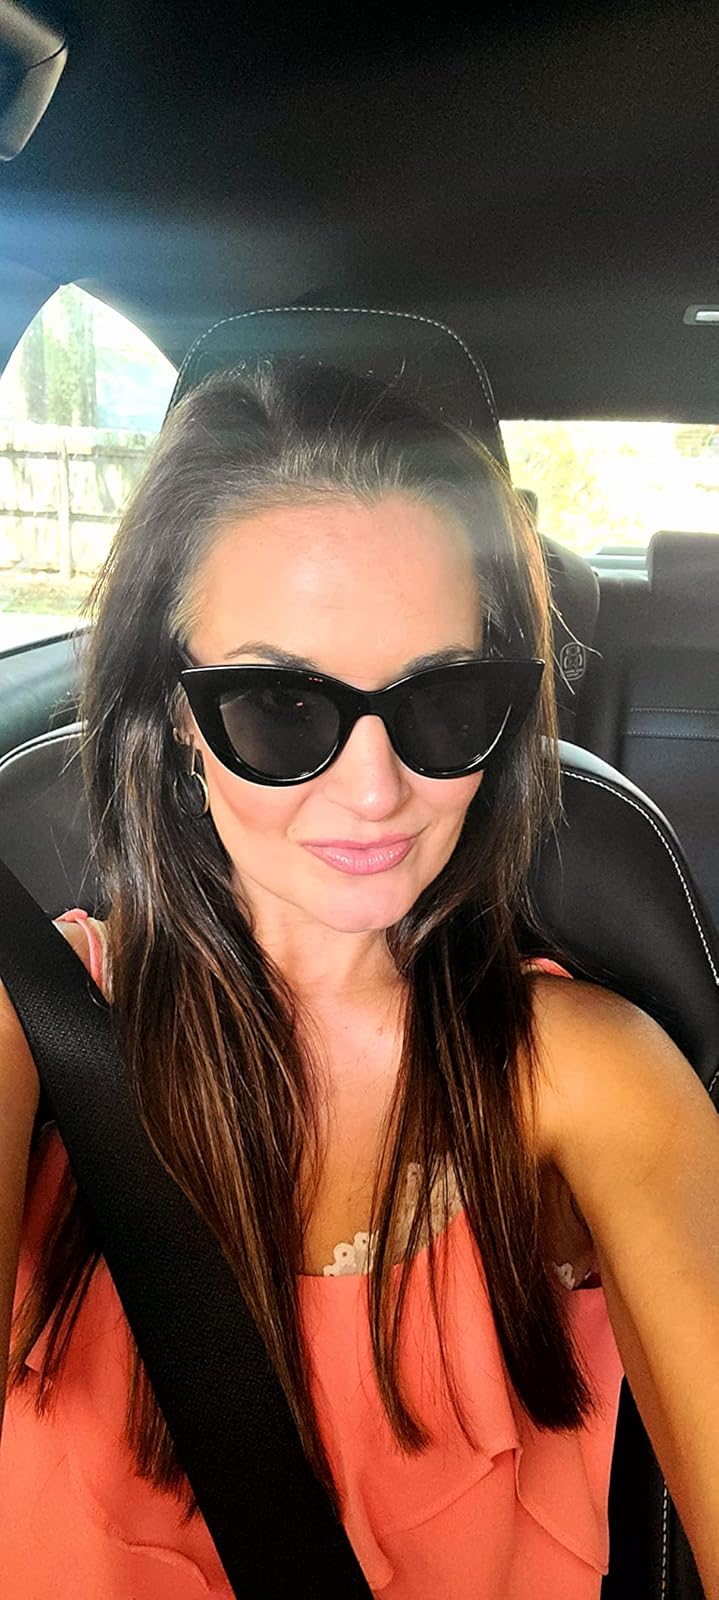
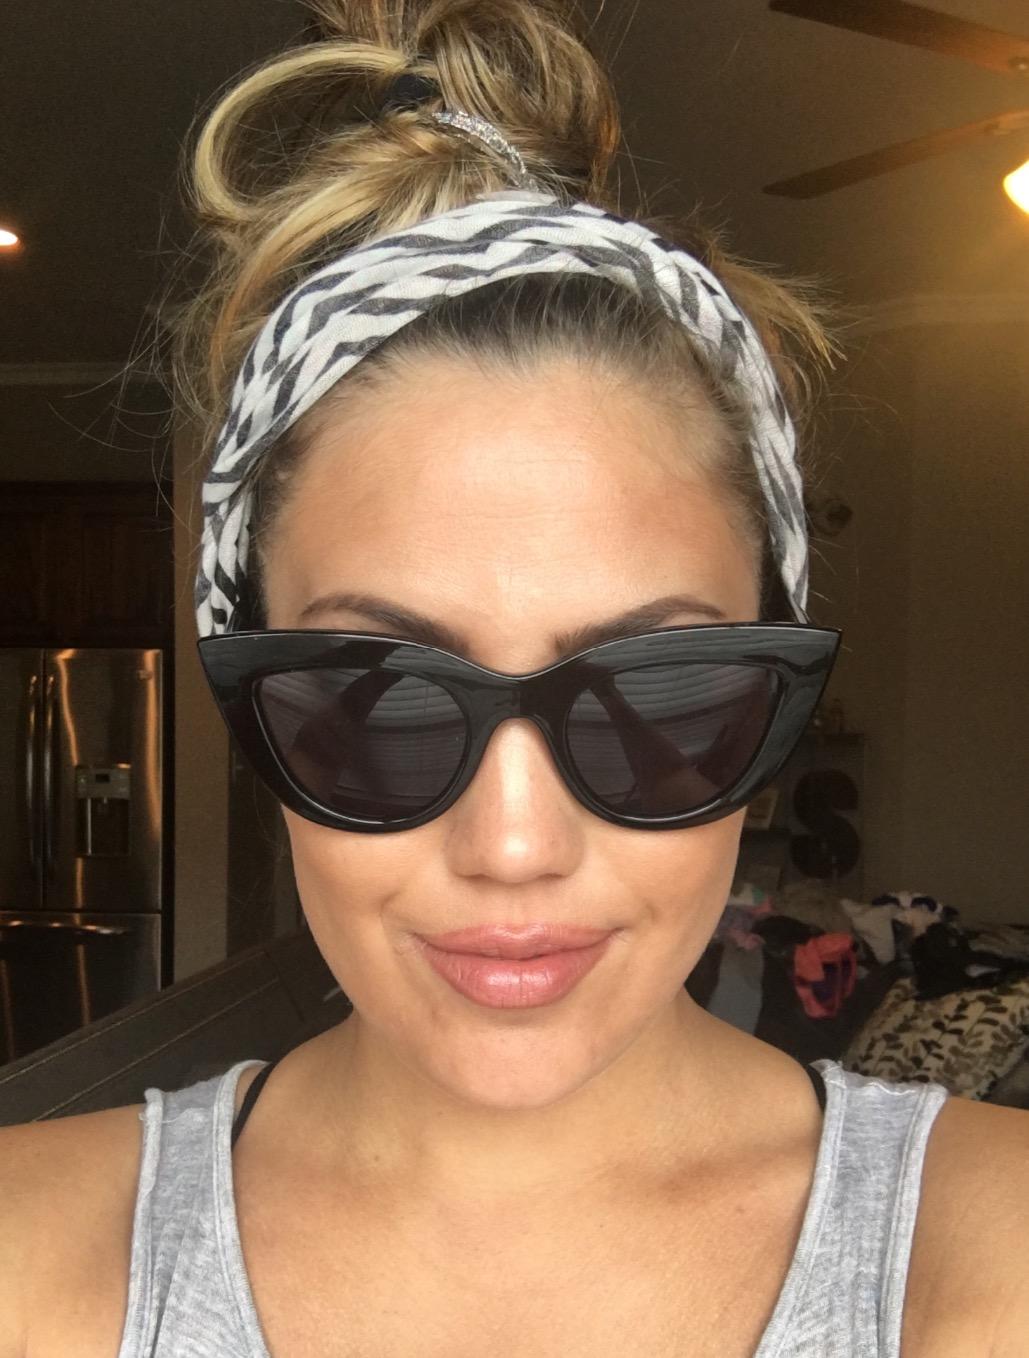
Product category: accessories_sunglasses
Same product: yes